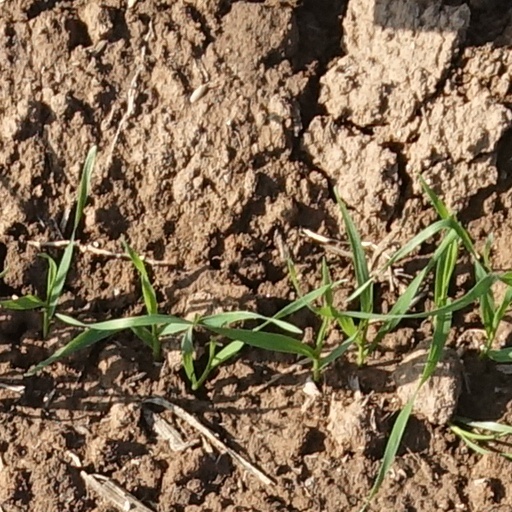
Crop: wheat